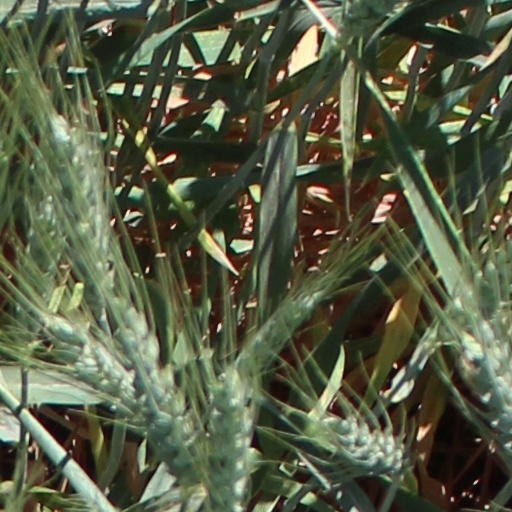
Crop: wheat